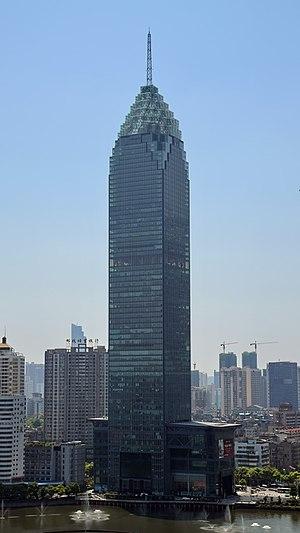
Depuis la construction du Xunlimen Hotel en 1989, plus de 200 gratte-ciel ont été construits à Wuhan en Chine du fait du développement très rapide de la ville.
La Minsheng Bank Building est un gratte-ciel de Wuhan terminé en 2007.